Jean de Lastic

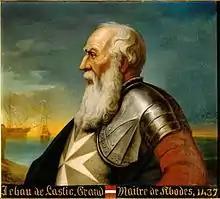
Jean de Lastic, 1437–1454

Jean de Lastic was Grand Master of the Order of the Knights Hospitaller from 1437 until his death in 1454.